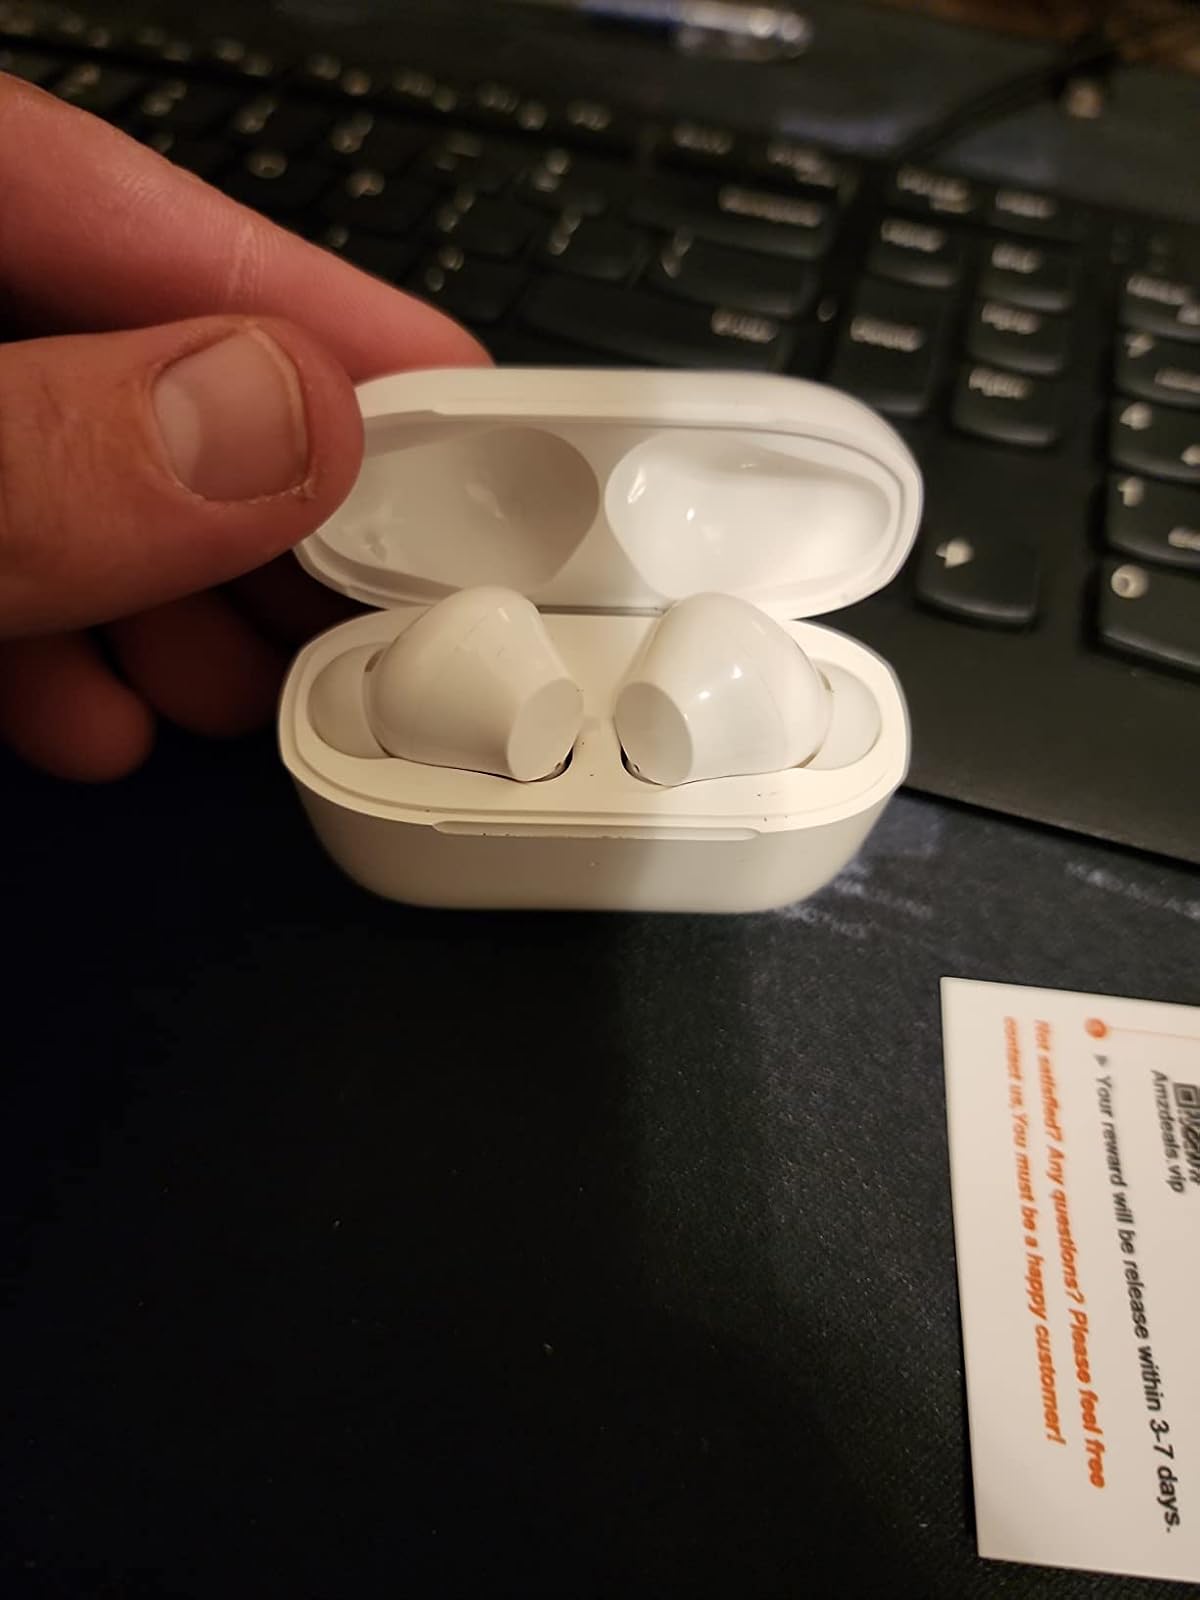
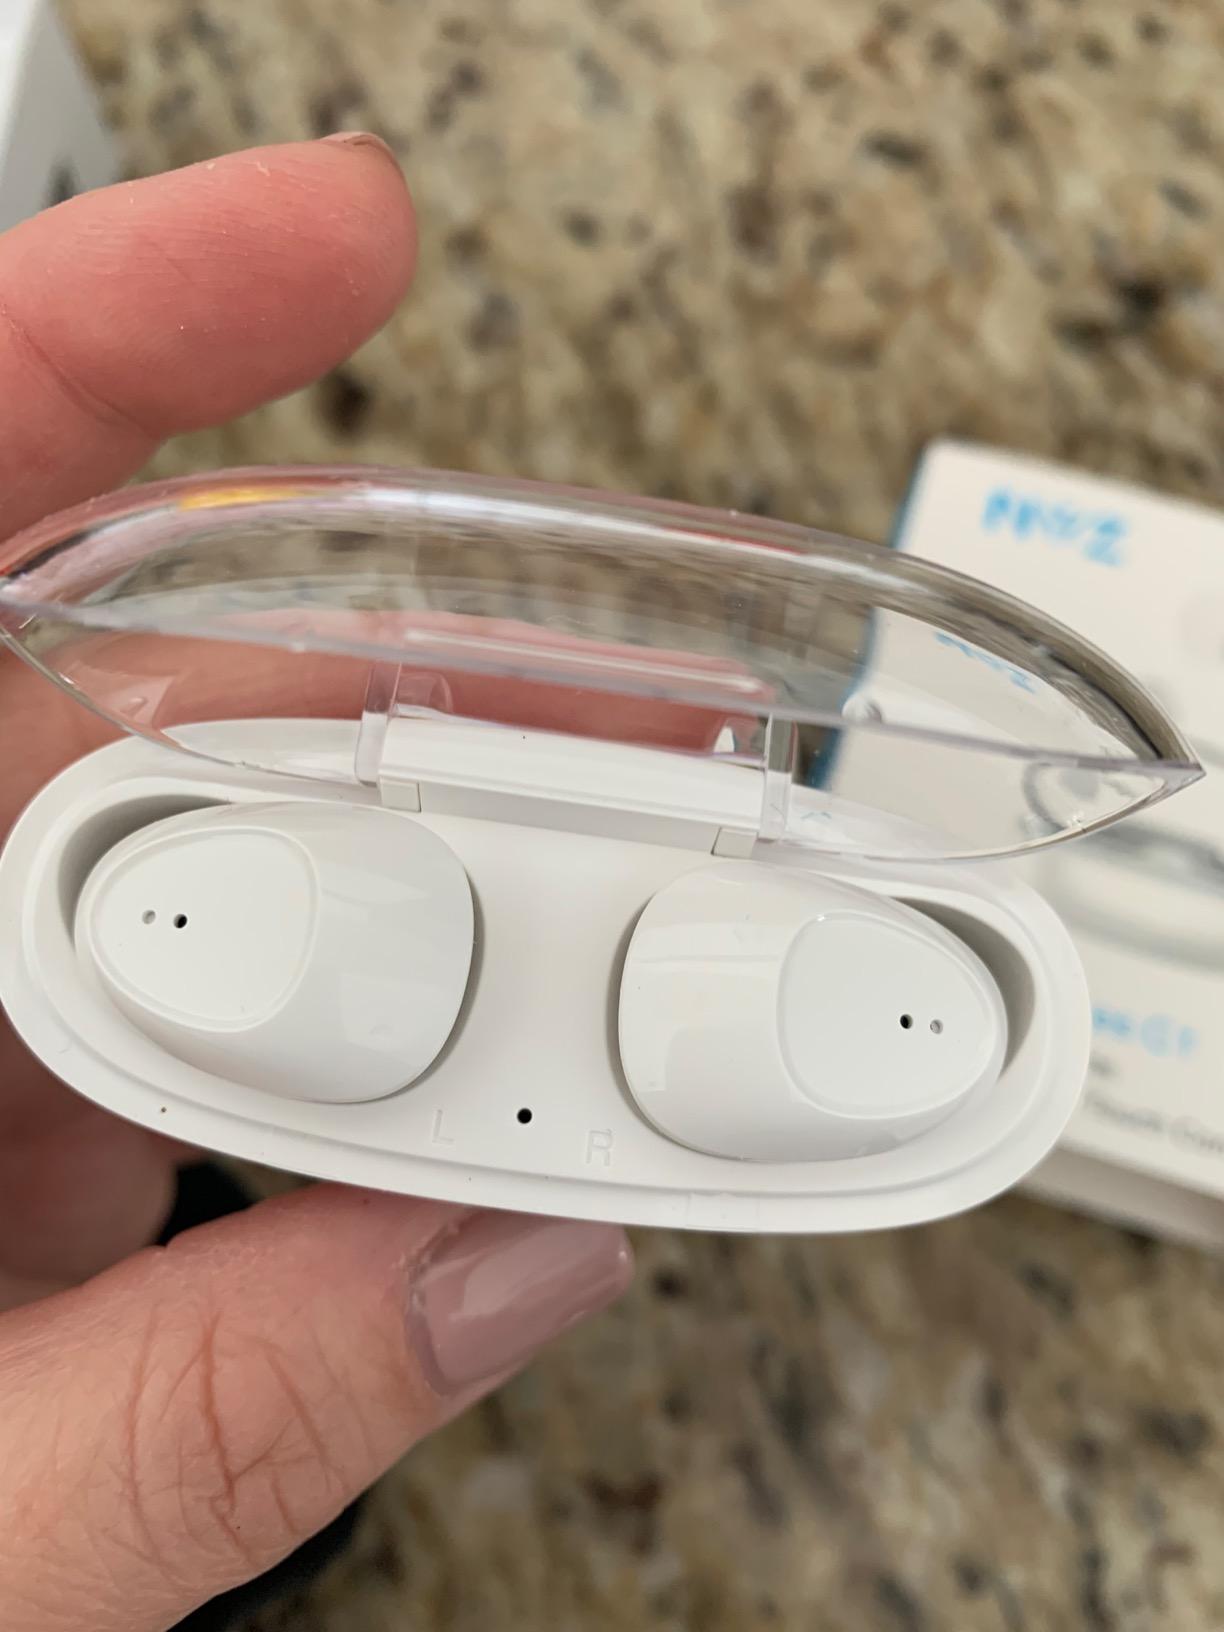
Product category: earbuds
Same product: no